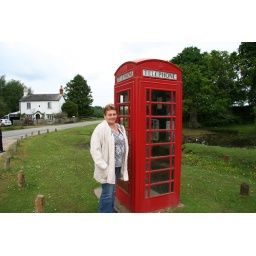
Nancy and a red phone box in the New Forest